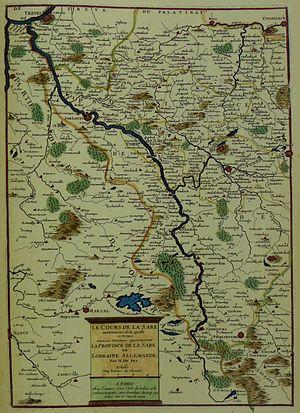
La Lorraine allemande est le nom traditionnel donné jusqu'au XIXᵉ siècle à la partie germanophone de la Lorraine. Cette appellation était utilisée tant par les Lorrains germanophones que par l’administration ducale, royale, révolutionnaire puis impériale.
La Sarre est une rivière qui coule en Lorraine, en Alsace bossue et dans les Länder allemands de la Sarre et de Rhénanie-Palatinat. C'est un affluent de la Moselle et donc un sous-affluent du Rhin.
Le pays de la Sarre est un terme ambigu qui désigne historiquement divers territoires incluant la rivière franco-allemande de la Sarre. Au XXIᵉ siècle, la vallée de la Sarre concerne les départements français de la Moselle et du Bas-Rhin, ainsi que les länder allemands de la Sarre et de Rhénanie-Palatinat.